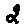
Label: 2